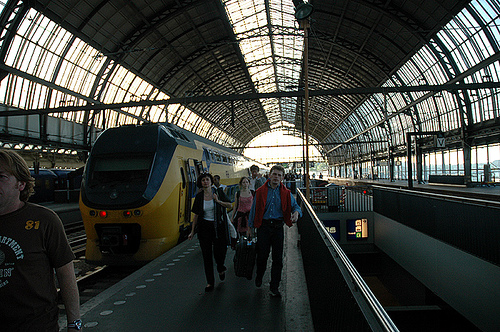
Many people are walking with suitcases in a train station.

Passengers are walking alongside a yellow train inside of a station

A COUPLE OF PEOPLE JUST GETTING OFF OF A TRAIN

A yellow train pulling into the train platform filled with people

A train passing through a station  on the middle track.